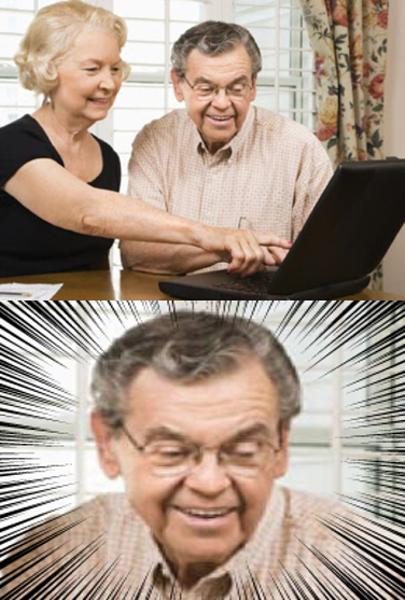
回答: ほら見て、あなたの顔がどんどん拡大されていくでしょう?